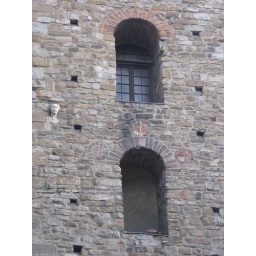
Located on a Florence street near the Duomo, above the door with the ornate pediment.